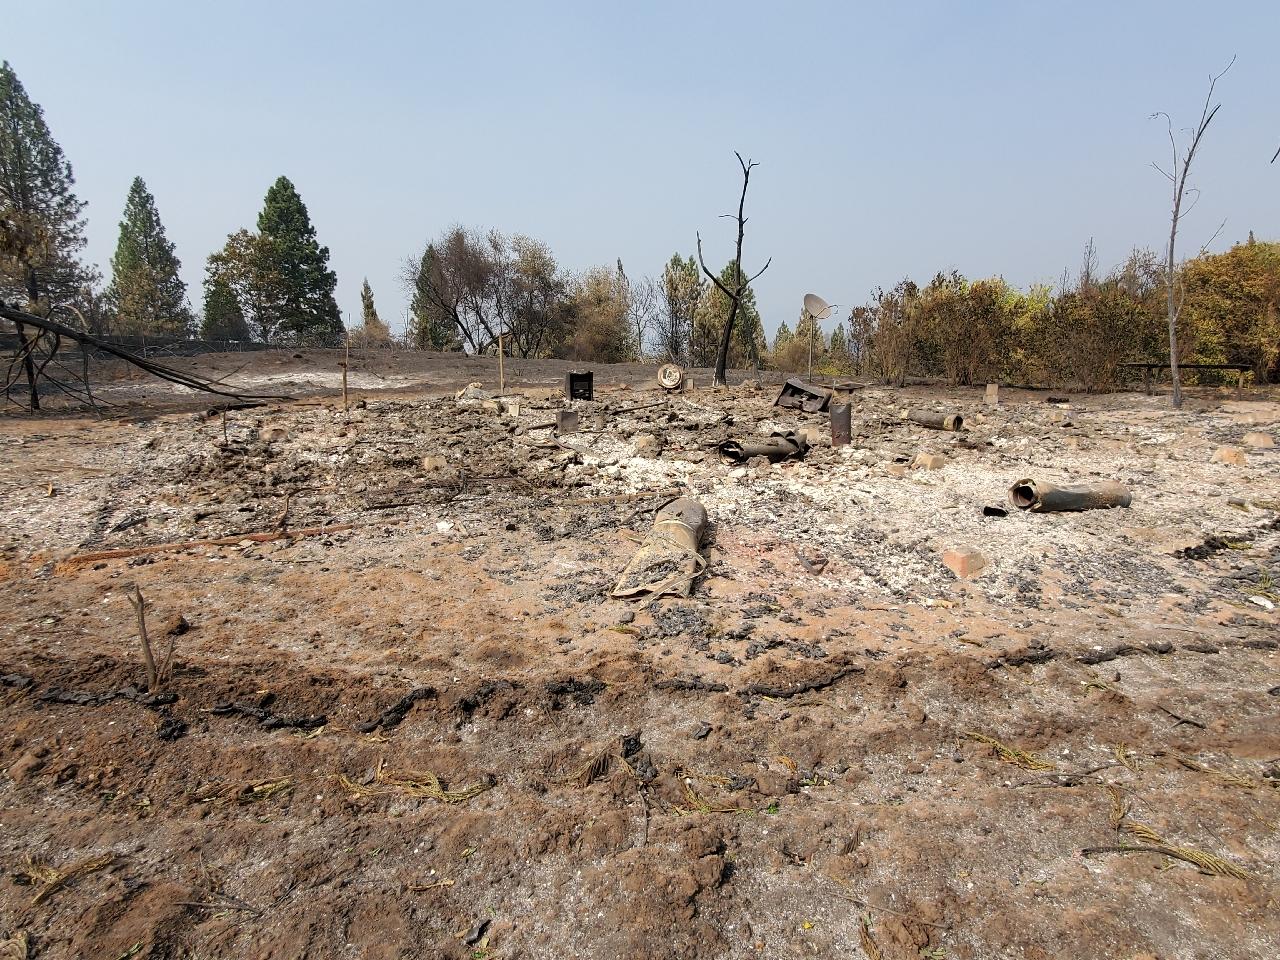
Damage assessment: destroyed